Prison literature

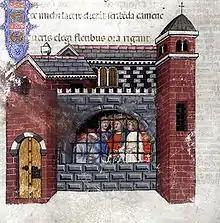
The Roman philosopher Boethius wrote "The Consolation of Philosophy" in 524 AD (image from a 1385 manuscript) while imprisoned.

Prison literature is the literary genre of works written by an author in unwilling confinement, such as a prison, jail or house arrest. The writing can be about prison, informed by it, or simply incidentally written while in prison. It could be a memoir, nonfiction, or fiction.